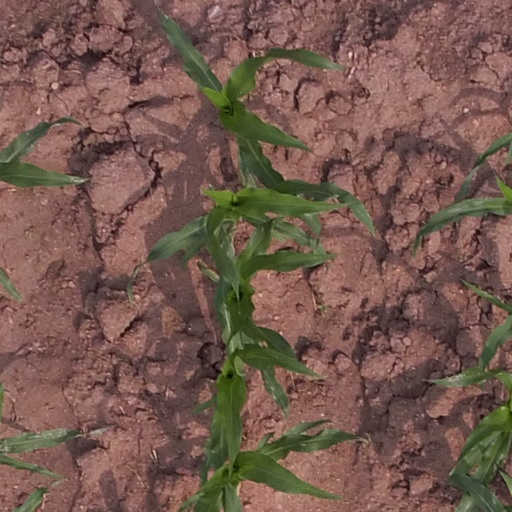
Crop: maize; corn